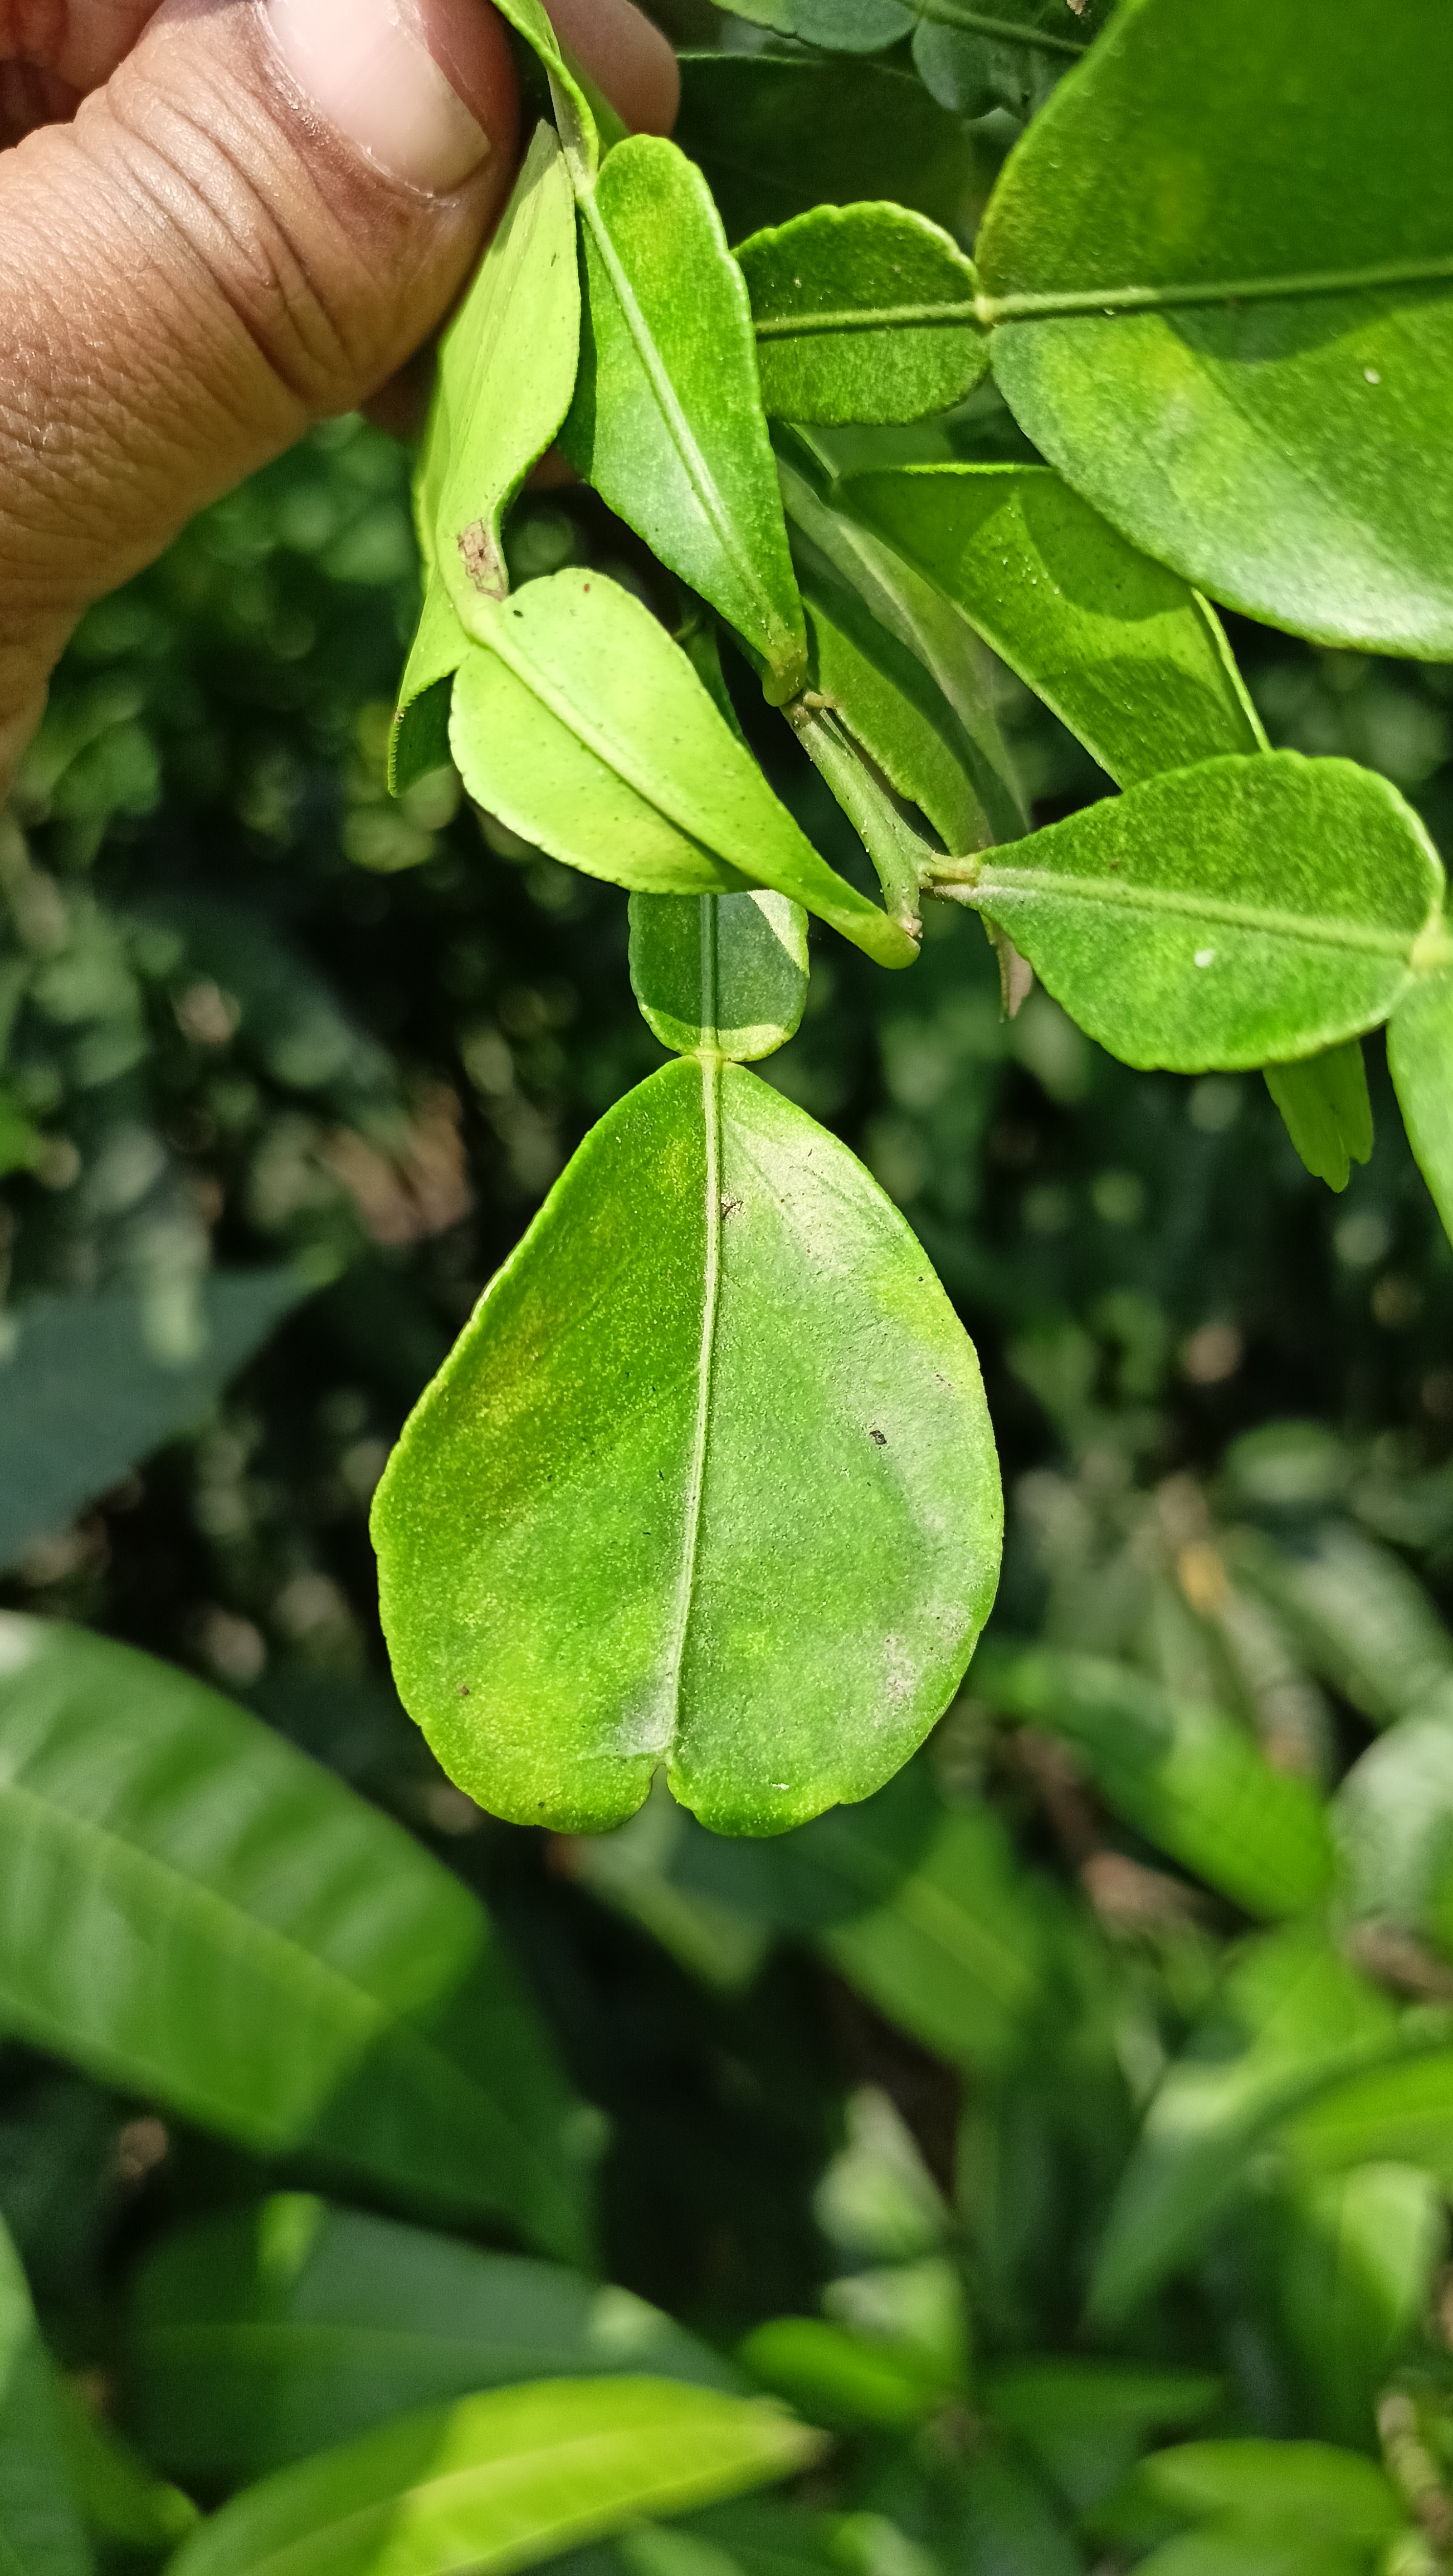
Mandarin leaf variety: Nagpuri